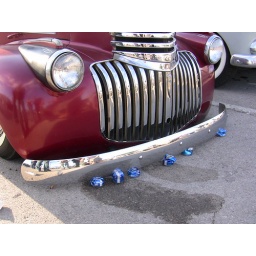
Rockabilly car show 2009. Cool ratrods, hotrods, motorcycles and hipsters. Photos by Rever Clothing.